Manor of Bicton

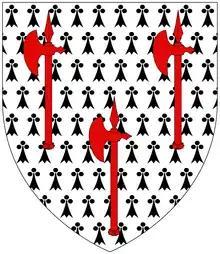
Arms of Denys

Sir Robert Denys (1525–1592), MP, built a mansion house near the site of the present Orangery, now within the Bicton Botanical Gardens. He was the son of Sir Thomas Denys (died 1561), Sheriff Of Devon, Privy Councillor and Chancellor to Anne of Cleves. He received a royal licence to empark, and stocked his new park with deer. He added formal gardens with slopes, terraces and parallelogram ponds. His son Sir Thomas Denys (1559–1613) married Anne Paulet, daughter of William Paulet, 3rd Marquis of Winchester and had two daughters, co-heiresses. The eldest was Anne Denys, who by her marriage to Sir Henry Rolle (died 1616) of Stevenstone, brought Bicton to the Rolle family. The younger daughter Margaret Denys (died 1649) married Sir Arthur Mainwaring of Ightfield, Shropshire, carver to Prince Henry, eldest son of King James I.